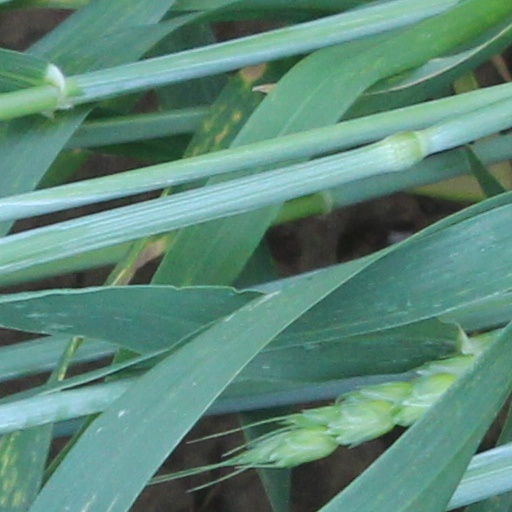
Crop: wheat